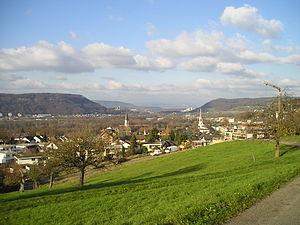
Gebenstorf est une commune suisse du canton d'Argovie, située dans le district de Baden.